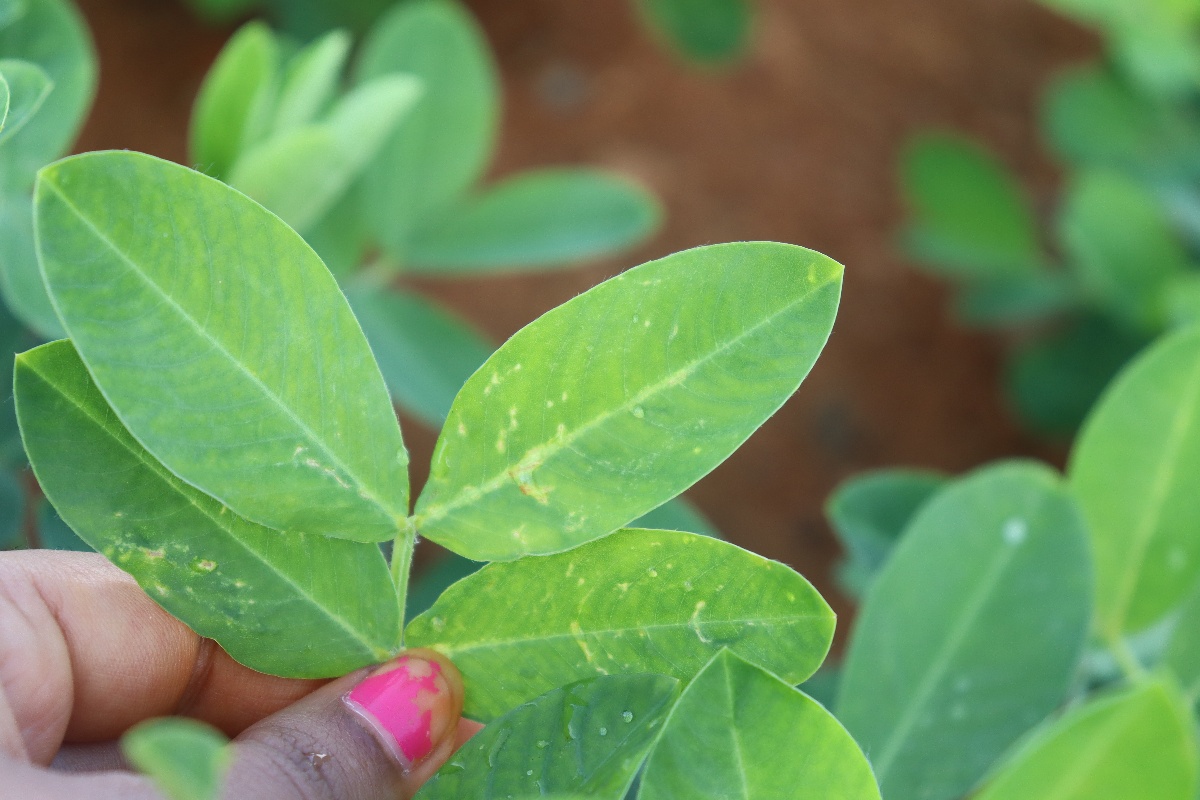
Label: healthy leaf